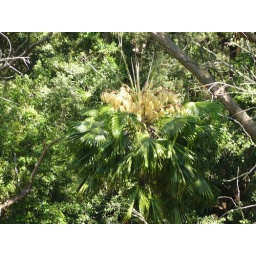
Palm tree in flower